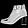
Label: Ankle boot